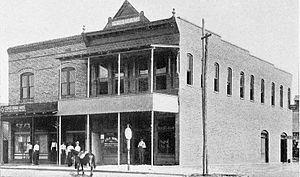
Winnfield est une ville et le siège de la paroisse de Winn, dans l'État de la Louisiane, aux États-Unis. La population était de 5749 habitants au recensement de 2000, et de 4840 en 2010. Trois gouverneurs de l'État de la Louisiane viennent de Winnfield.